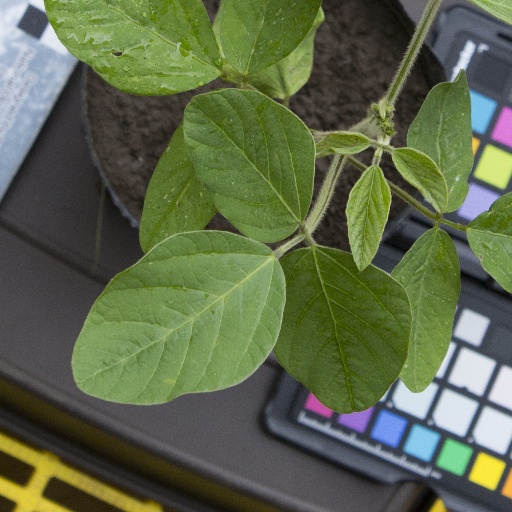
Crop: soybean